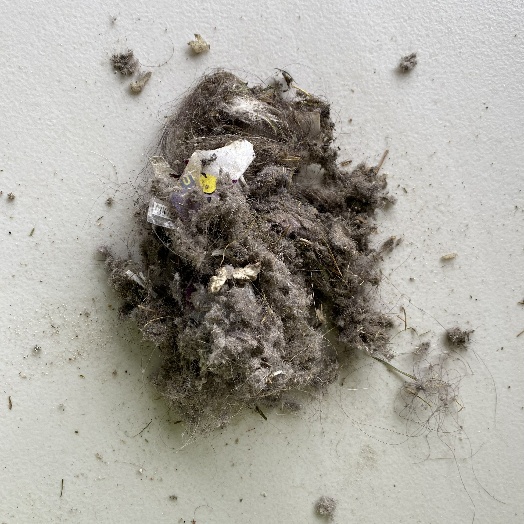
Label: Miscellaneous Trash